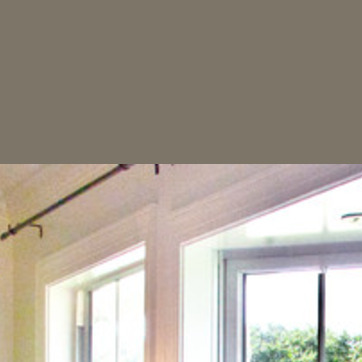
Material: painted